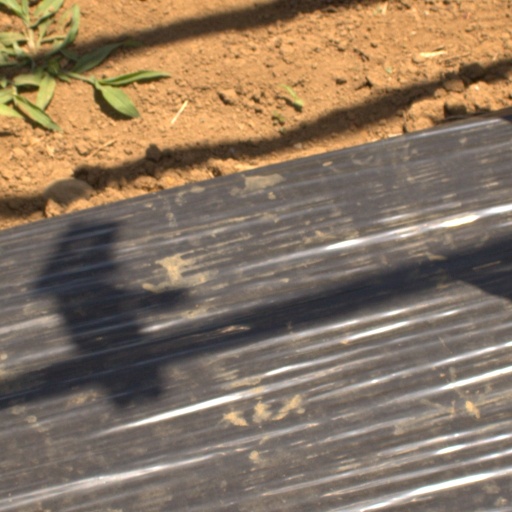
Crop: Jerusalem artichoke